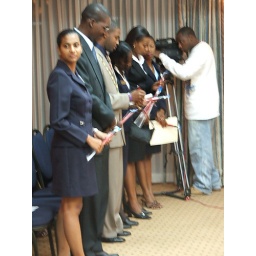
National Councillors standing near TV camera man in back ground